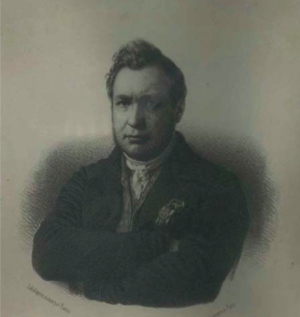
Yves Gilart de Keranflec'h
La famille Gilart est une famille subsistante de la noblesse française, originaire de Bretagne, noblesse d'extraction sur preuves de 1503.